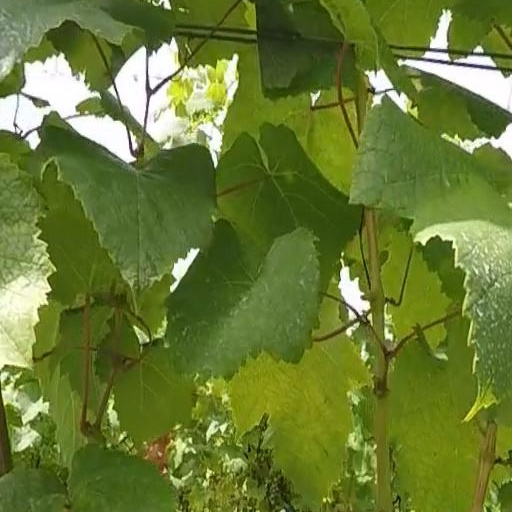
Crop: grape